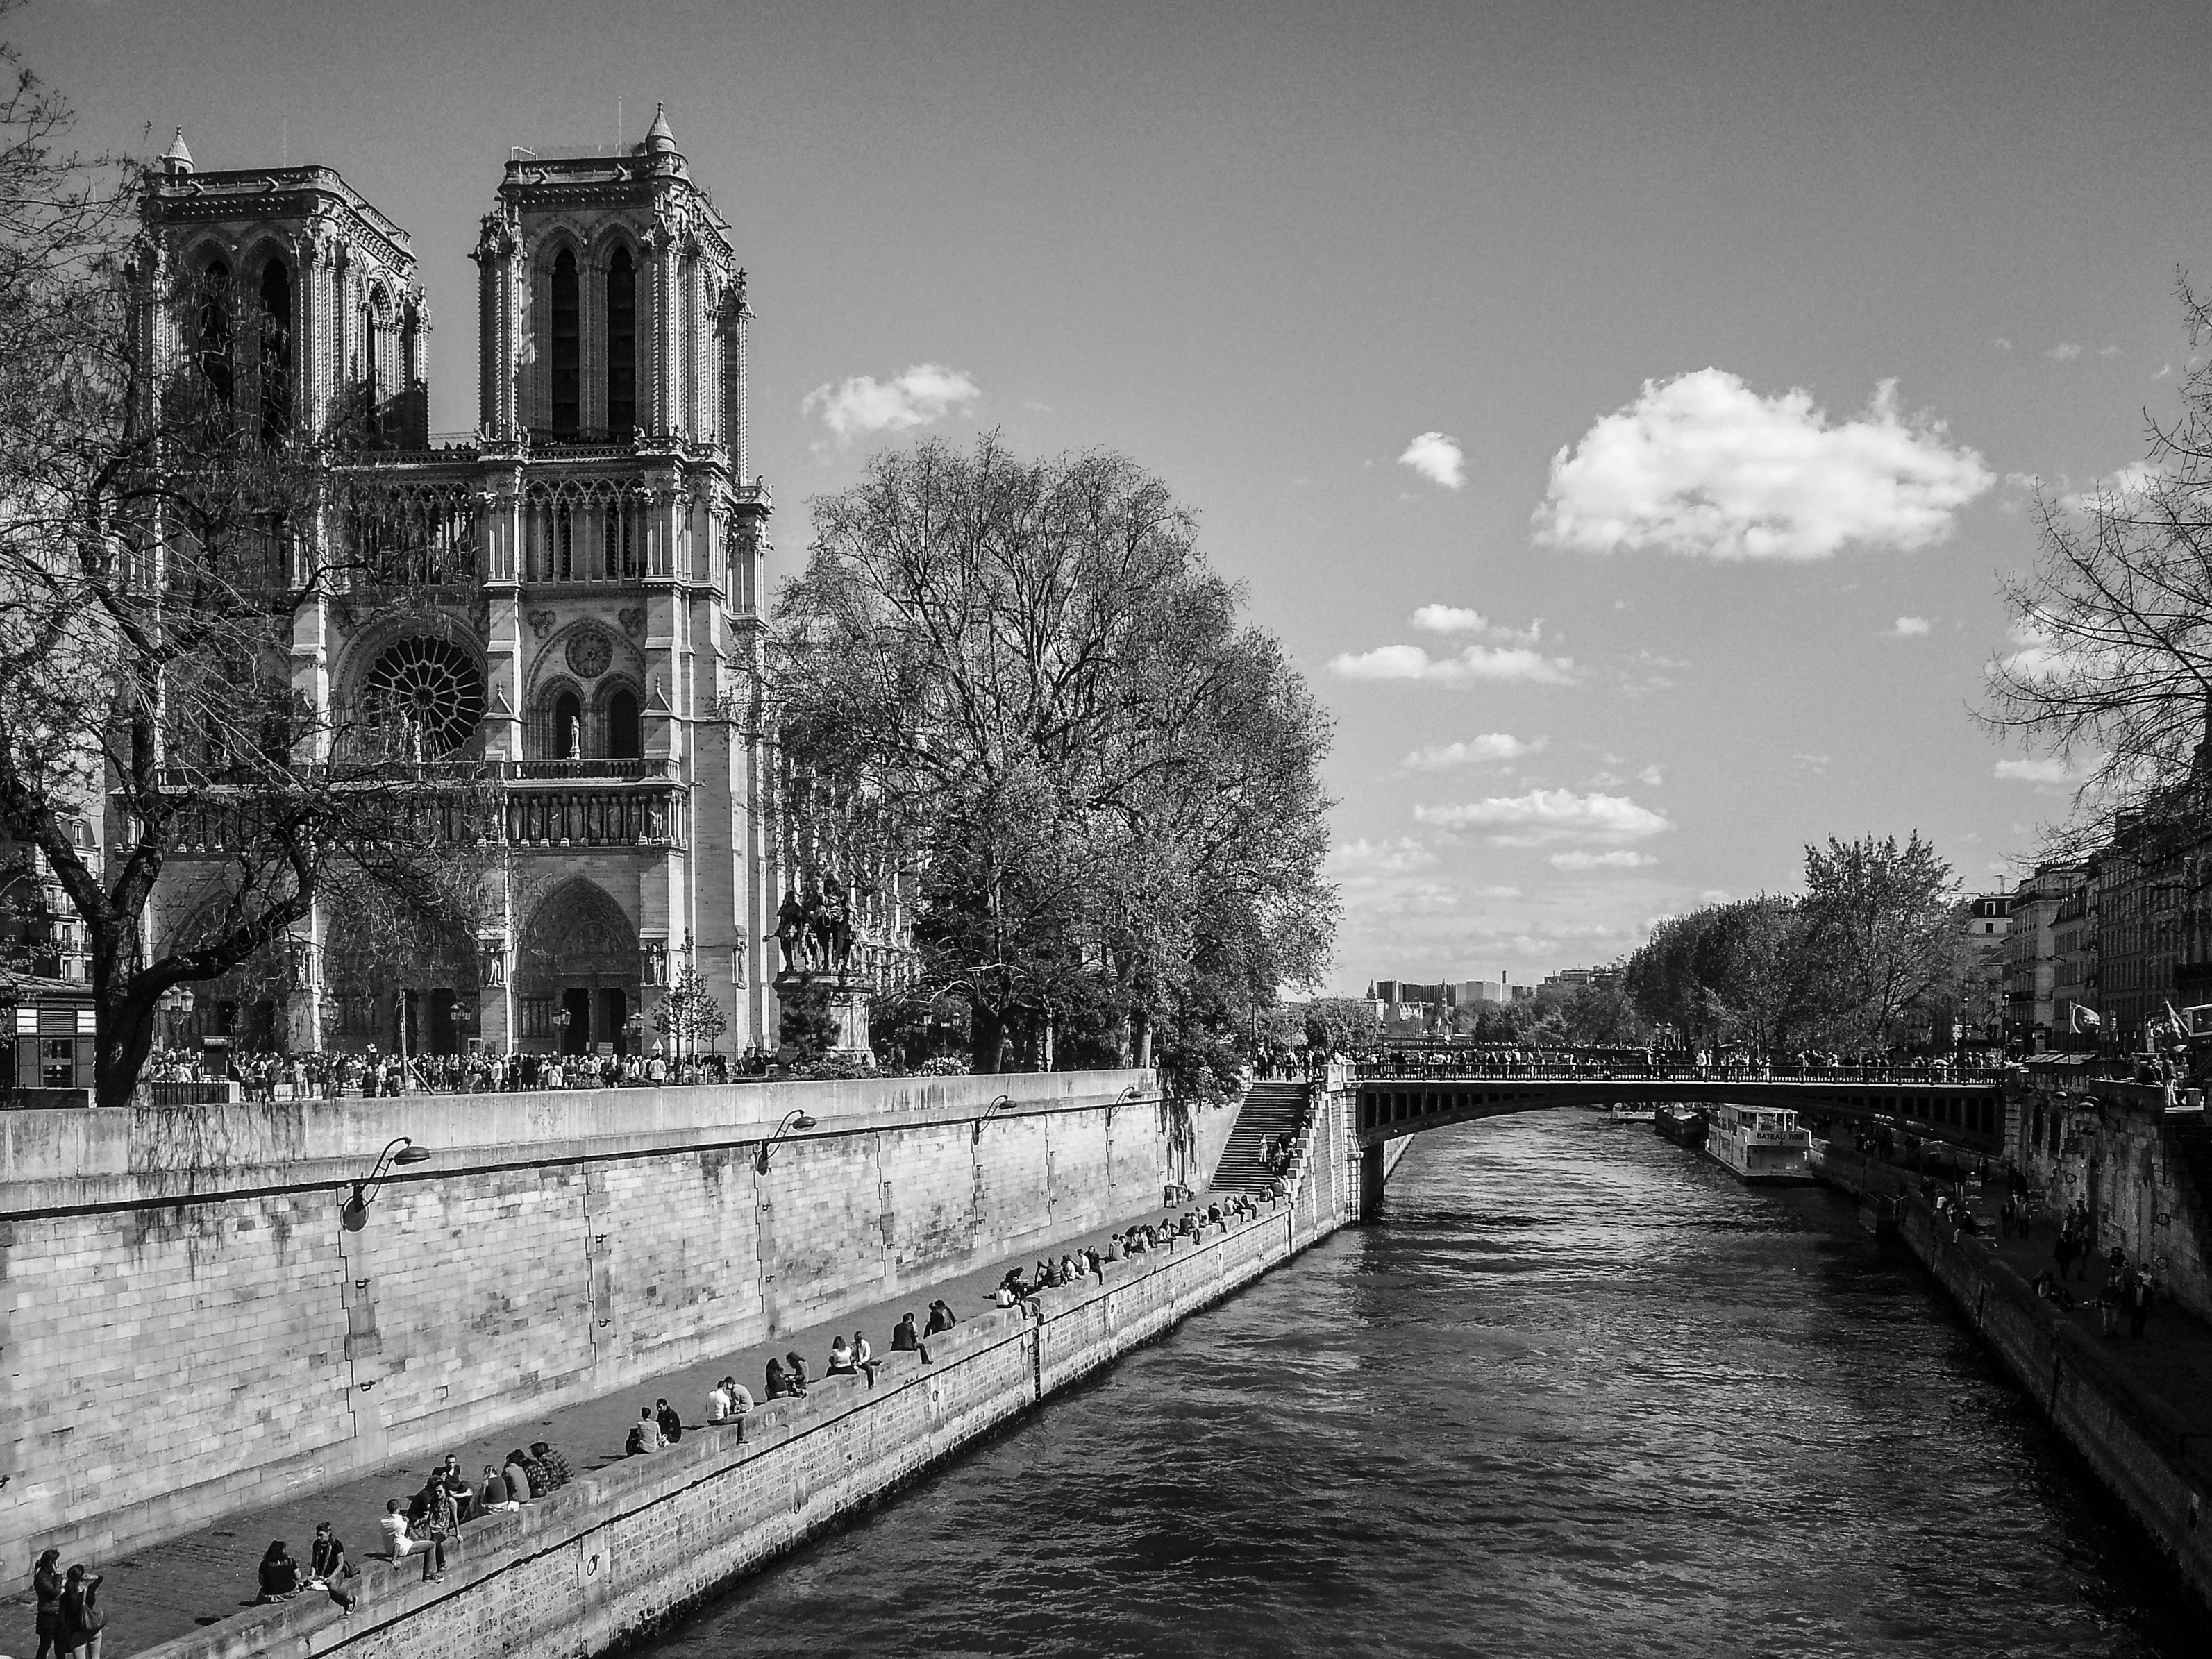
landscape, light, black and white, architecture, white, bridge, old, city, paris, river, canal, cityscape, travel, france, reflection, shadow, religion, church, cathedral, black, monochrome, waterway, seine, buildings, on, composition, christianity, city center, scully, notre damme, notredam up, monochrome photography